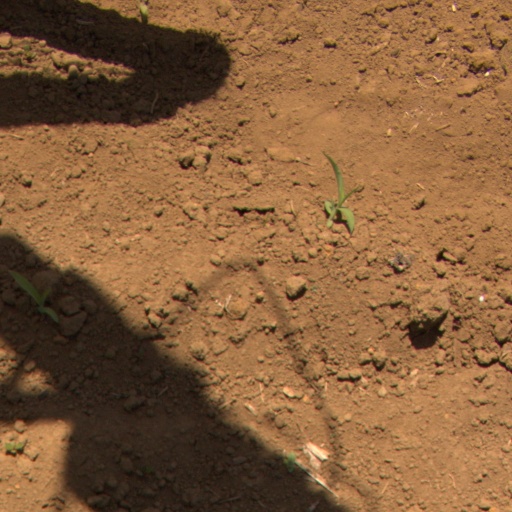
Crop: Jerusalem artichoke